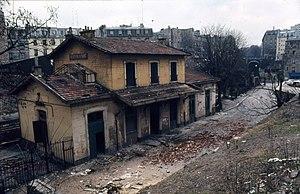
La gare de Ménilmontant, Paris (20e), côté ville, en 1971.
La gare de Ménilmontant est une gare ferroviaire française disparue de la ligne de Petite Ceinture à Paris. Son emplacement se situe rue de la Mare, au sud du quartier de Belleville, dans le 20ᵉ arrondissement.